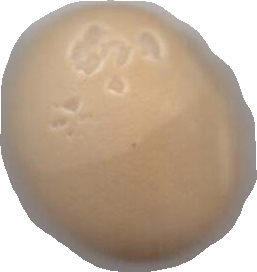
Variety: Grobogan